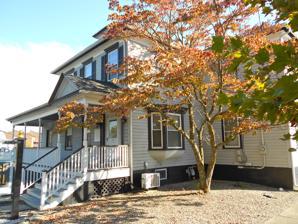
Building: Stewart House (Toms River, New Jersey)
Country: United States of America
Year built: 1849
United States historic place Stewart House U.S. National Register of Historic Places New Jersey Register of Historic Places Photo from 2013 Show map of Ocean County, New Jersey Show map of New Jersey Show map of the United States Location 57 East Water Street, Toms River, New Jersey Coordinates 39°57′03″N 74°11′46.3″W / 39.95083°N 74.196194°W / 39.95083; -74.196194 ( Stewart House ) Built c. 1849 Architectural style Vernacular Italianate MPS Old Village of Toms River MRA NRHP reference No. 82003297 NJRHP No. 2294 Significant dates Added to NRHP May 13, 1982 Designated NJRHP June 17, 1981 The Stewart House , also known as the Dover House , is located at 57 East Water Street in Toms River in Ocean County, New Jersey , United States. Built around 1849, the historic Italianate house was added to the National Register of Historic Places on May 13, 1982, for its significance in transportation. It was listed as part of the Old Village of Toms River Multiple Property Submission (MPS). See also National Register of Historic Places listings in Ocean County, New Jersey References